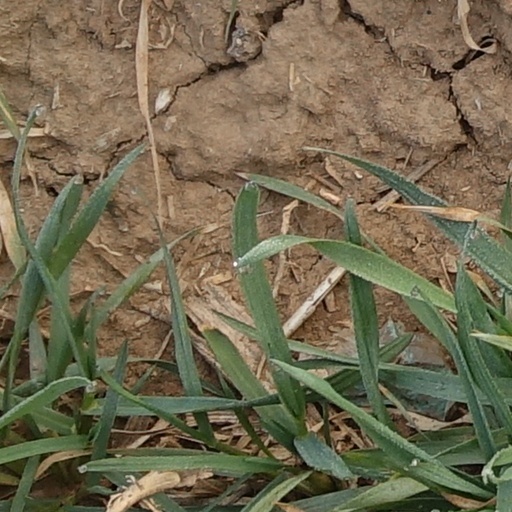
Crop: wheat